Techum shabbat

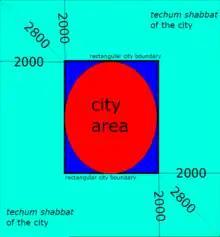
An example of city measurement for techum. Red: built-up city area (can be any shape). Dark blue: rectangle encompassing the city. Cyan: the further 2000 cubits in which walking is permitted. Note that 2800 is merely an estimate for 2000√2.

To calculate the "techum" for a city, it is first necessary to determine the city boundary from which the 2000 cubits are to be measured. A city may be of any shape, but the boundary used for this purpose is always a rectangle - the smallest rectangle which can contain the entire city. If the city is rectangular or close to rectangular in shape, the rectangle used for measurement will follow the edges of the city. If the city has an irregular shape, the rectangle follows the cardinal directions.) The measurement of 2000 cubits for a city's "techum" begins at the edge of this rectangle. However, if a city has a concave shape and the "edges" of the concave hollow are more than 4000 cubits apart, parts of the hollow located more than 2000 cubits from the city are not included in the "techum" rectangle.